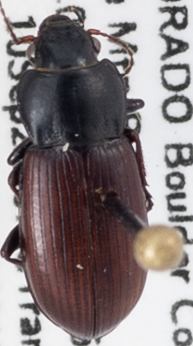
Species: Amara alpina
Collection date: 2019-09-10
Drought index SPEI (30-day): -2.09
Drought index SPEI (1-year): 0.212
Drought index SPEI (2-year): -0.4172